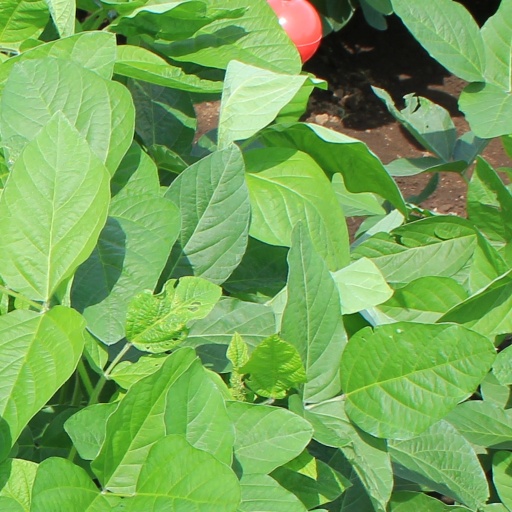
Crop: soybean